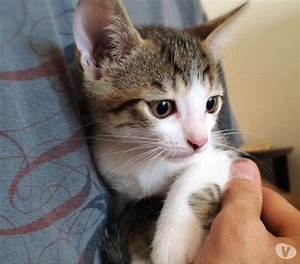
Label: cat